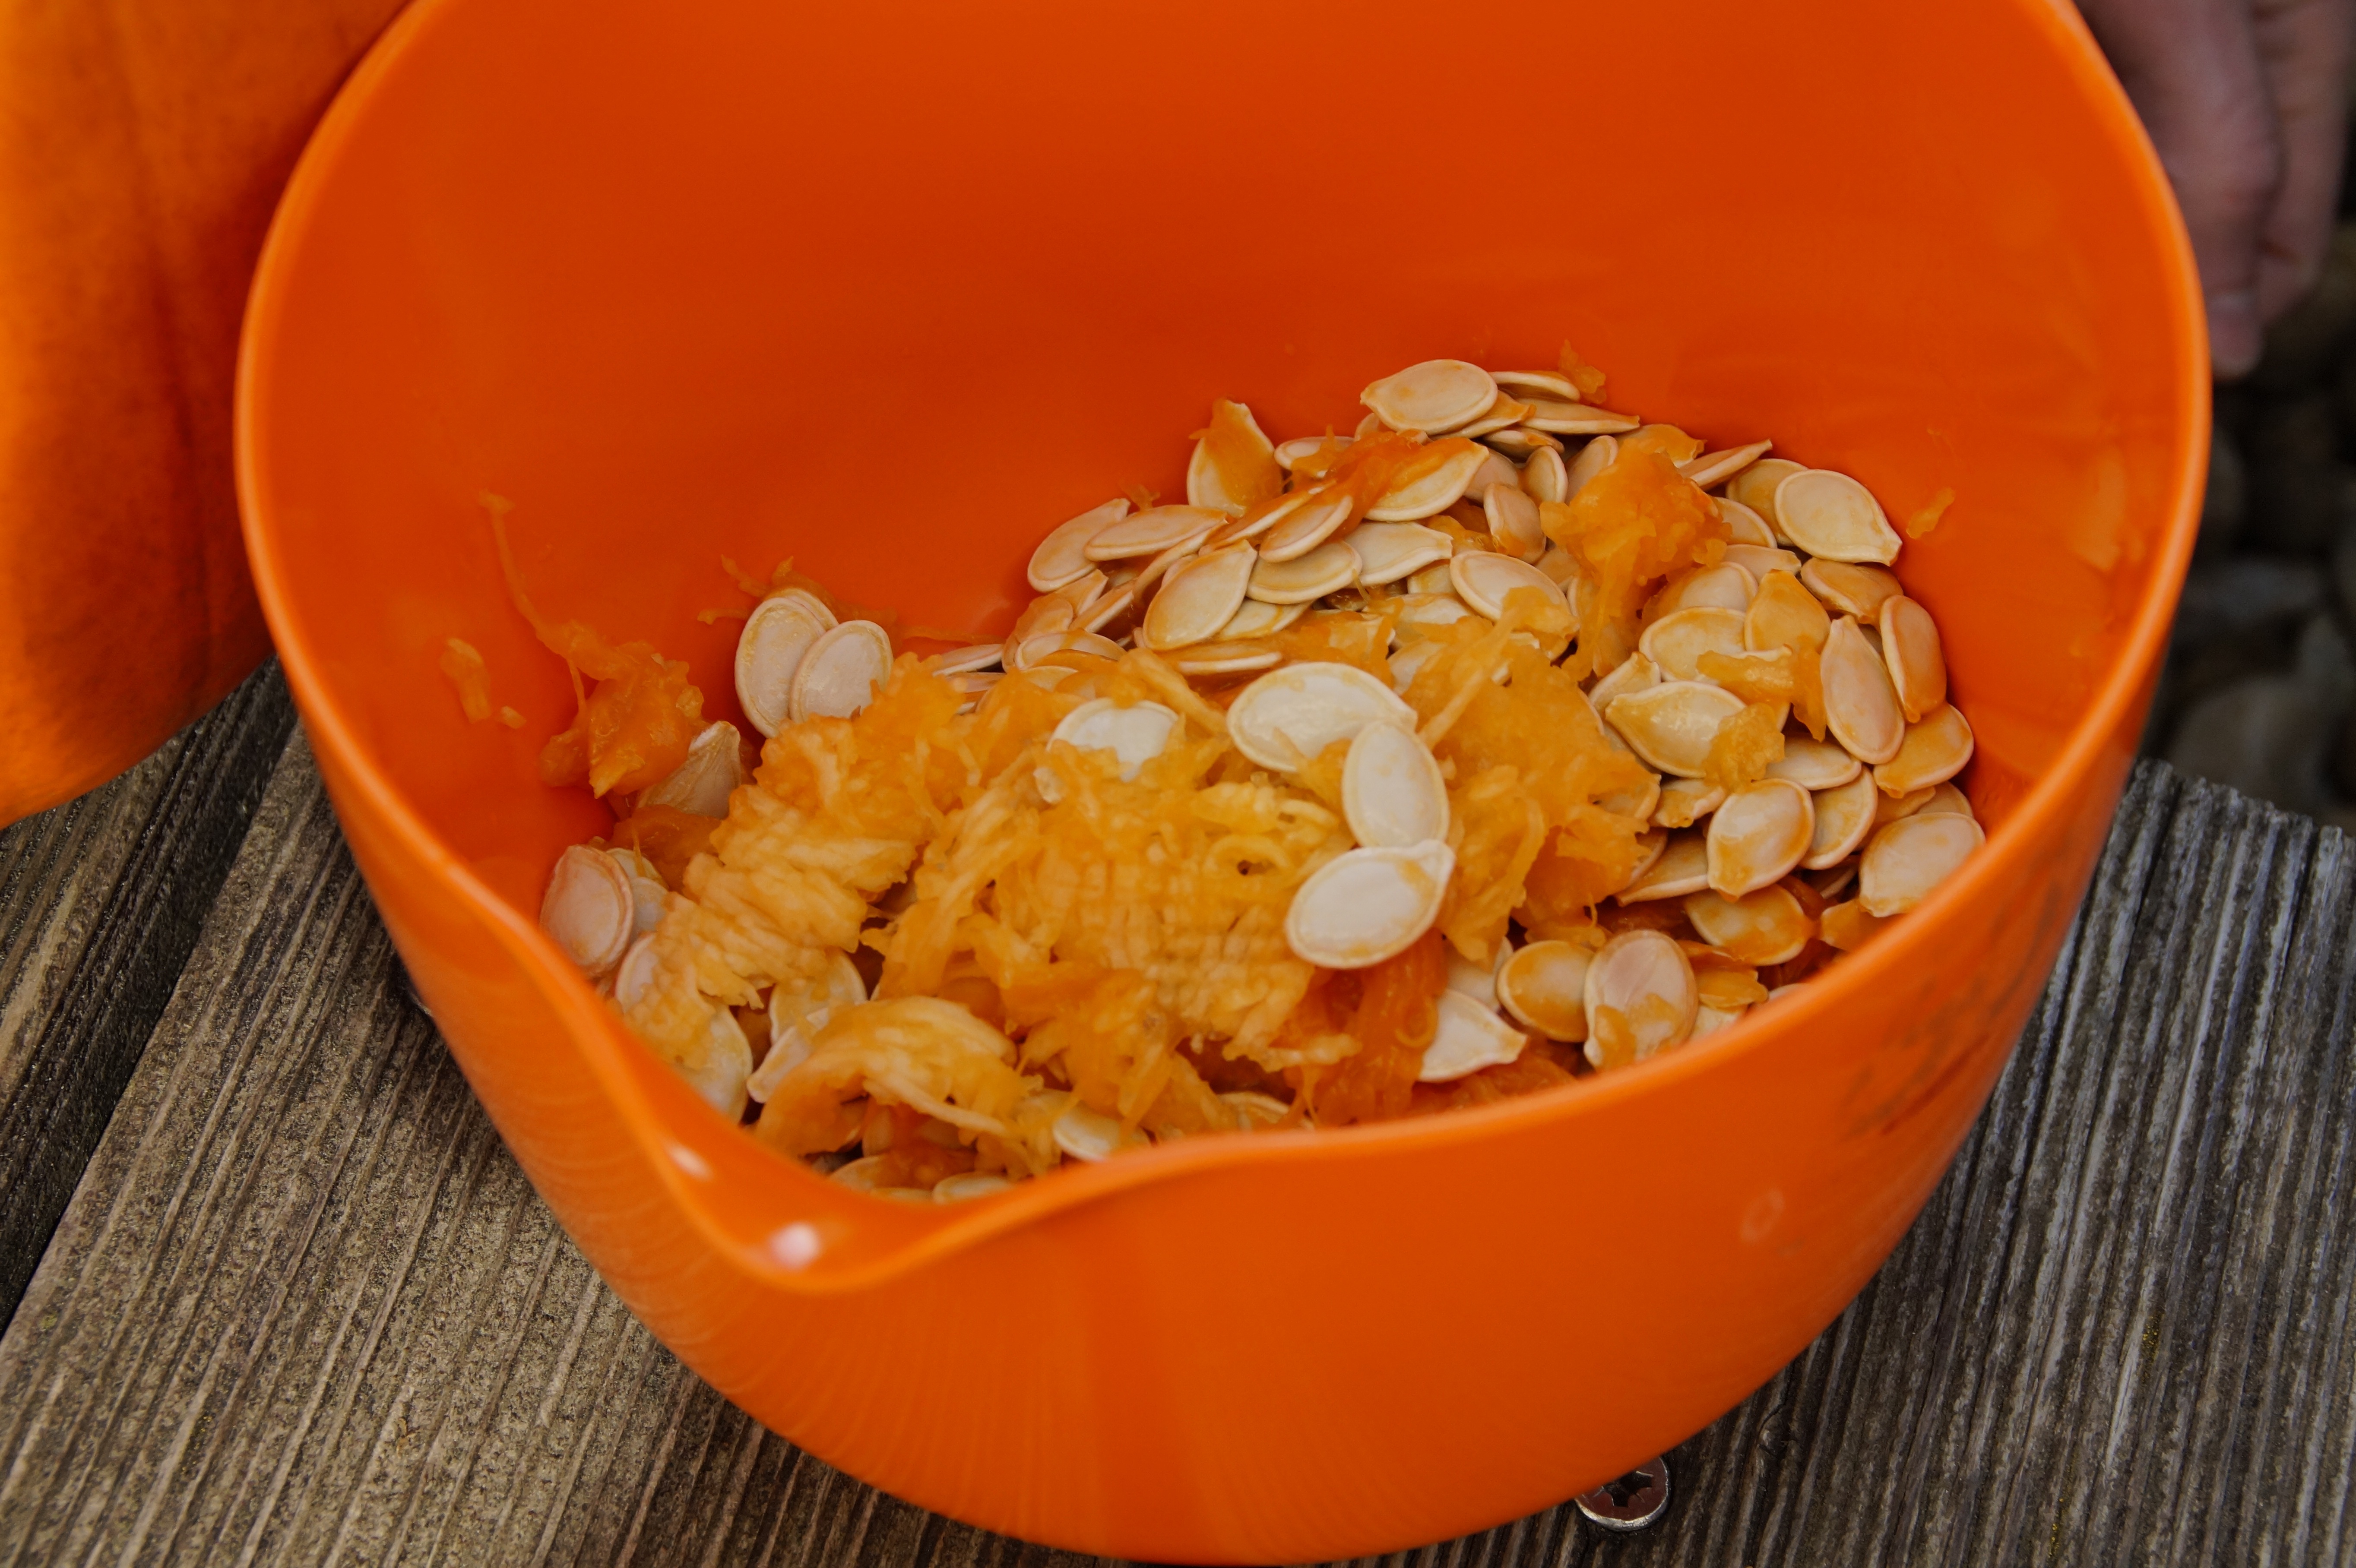
orange, bowl, dish, meal, food, produce, vegetable, autumn, pumpkin, halloween, child, empty, breakfast, cuisine, carve, jack o lantern, vegetables, lid, pulp, october, vegetarian food, frisch, inner, pumpkin ghost, trick or treat, autumn decoration, 31 october, breakfast cereal, halloweenkuerbis, hollow out, pumpkin seeds, carving pumpkin, carve pumpkin ghost, diy pumpkin ghost, snack food